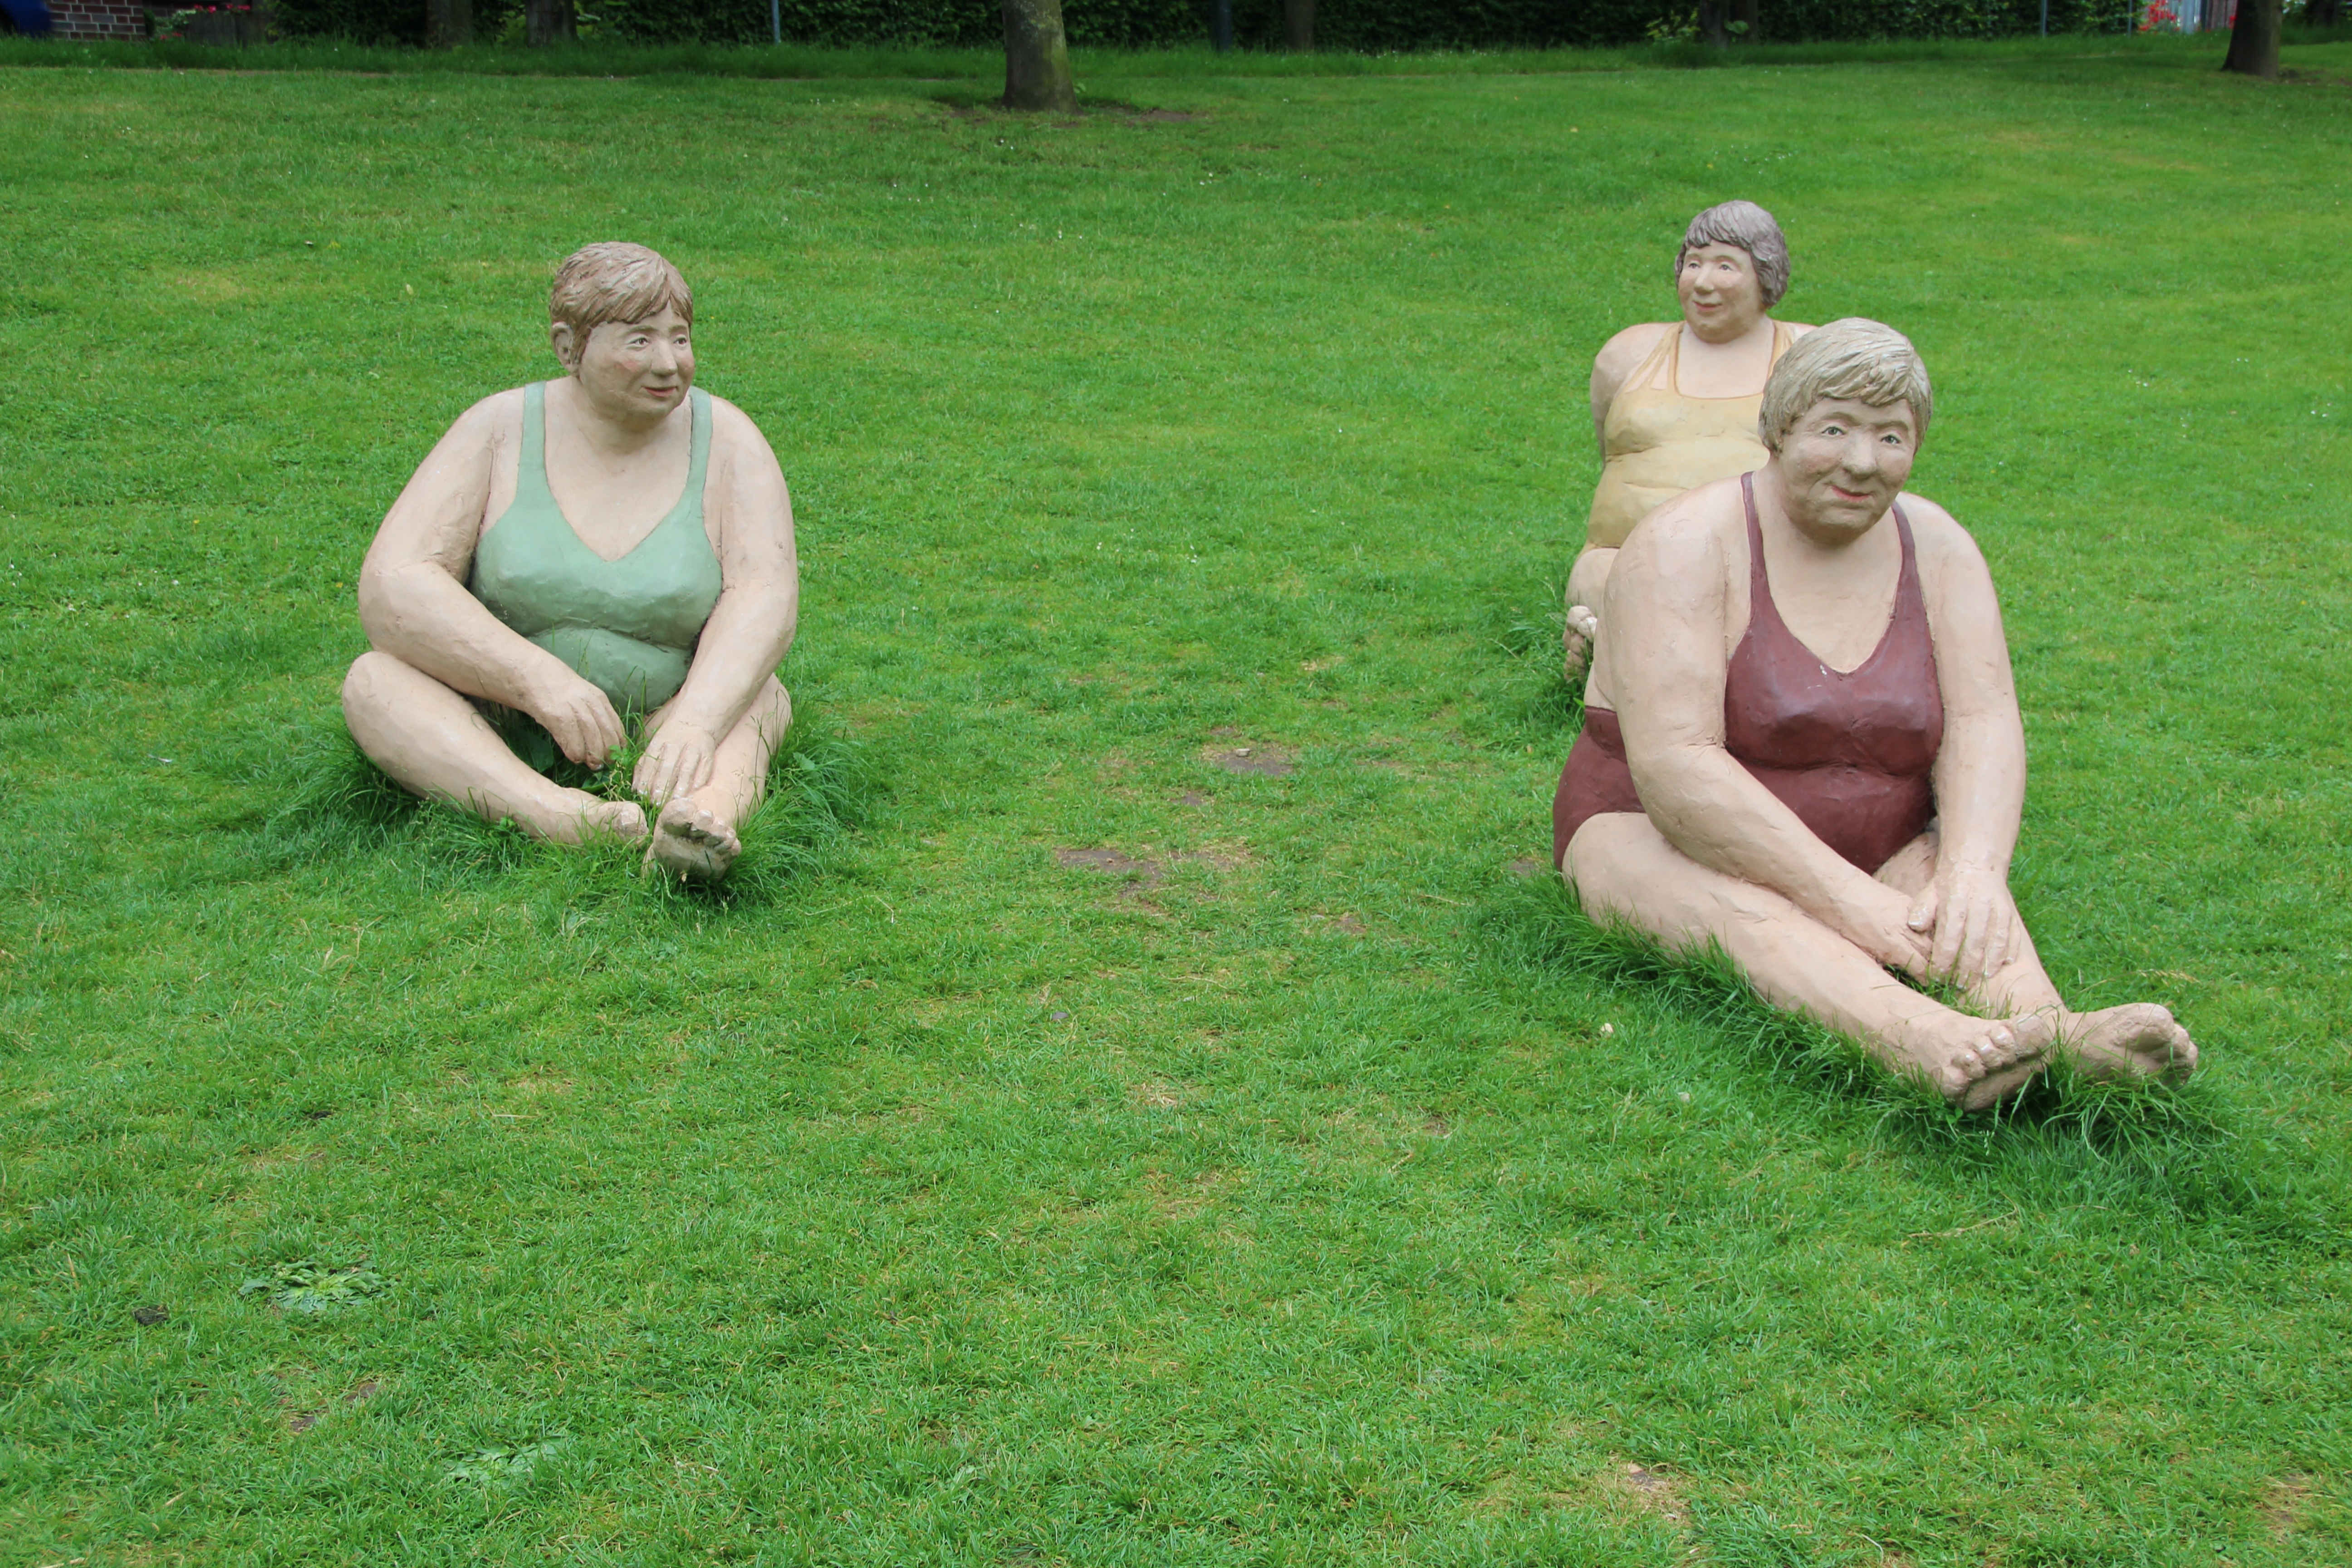
landscape, grass, people, lawn, meadow, pond, green, relax, sitting, sculpture, women, ladies, human positions, physical fitness